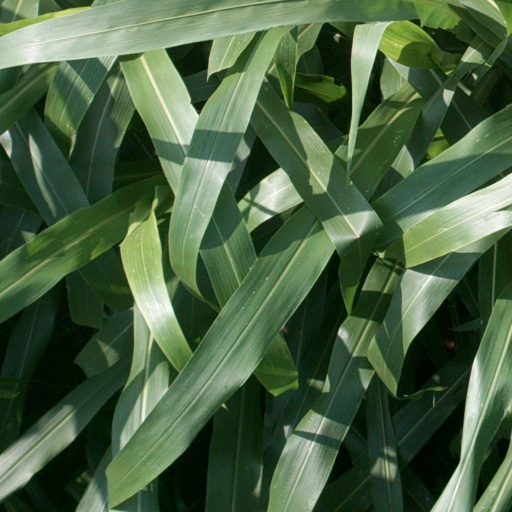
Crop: sorghum